Soul2Soul II Tour

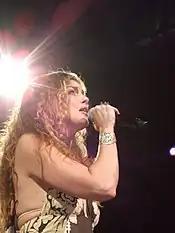
Faith Hill in concert in Dallas on the Soul2Soul II Tour, Photo by Sister Sister Photography.

Hill's performance emphasized her varied country, pop, and gospel flavorings, with arrangements that showcased her vocal control over her lower register. McGraw's performance was more oriented towards traditional country, and evinces a stronger stage presence, with his "Live Like You Were Dying" typically getting the biggest audience response. Hill's band played from the start of the show through the second joint appearance, after which McGraw's Dancehall Doctors backing outfit took over for the balance of the show.